Santa Claus Is Back in Town

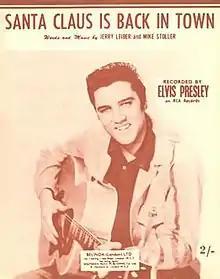
1957 UK sheet music cover, Belinda Ltd., Southern Music, London

"Santa Claus Is Back In Town" was recorded on September 7, 1957, at Radio Recorders, Hollywood, California. The musicians on the session were: